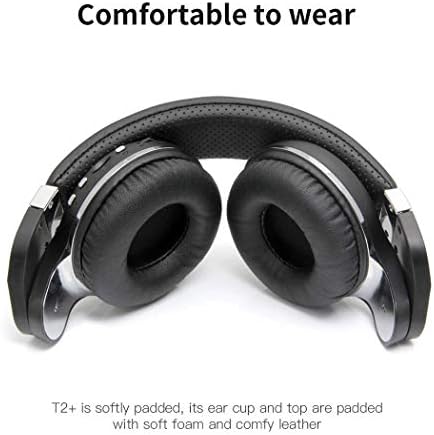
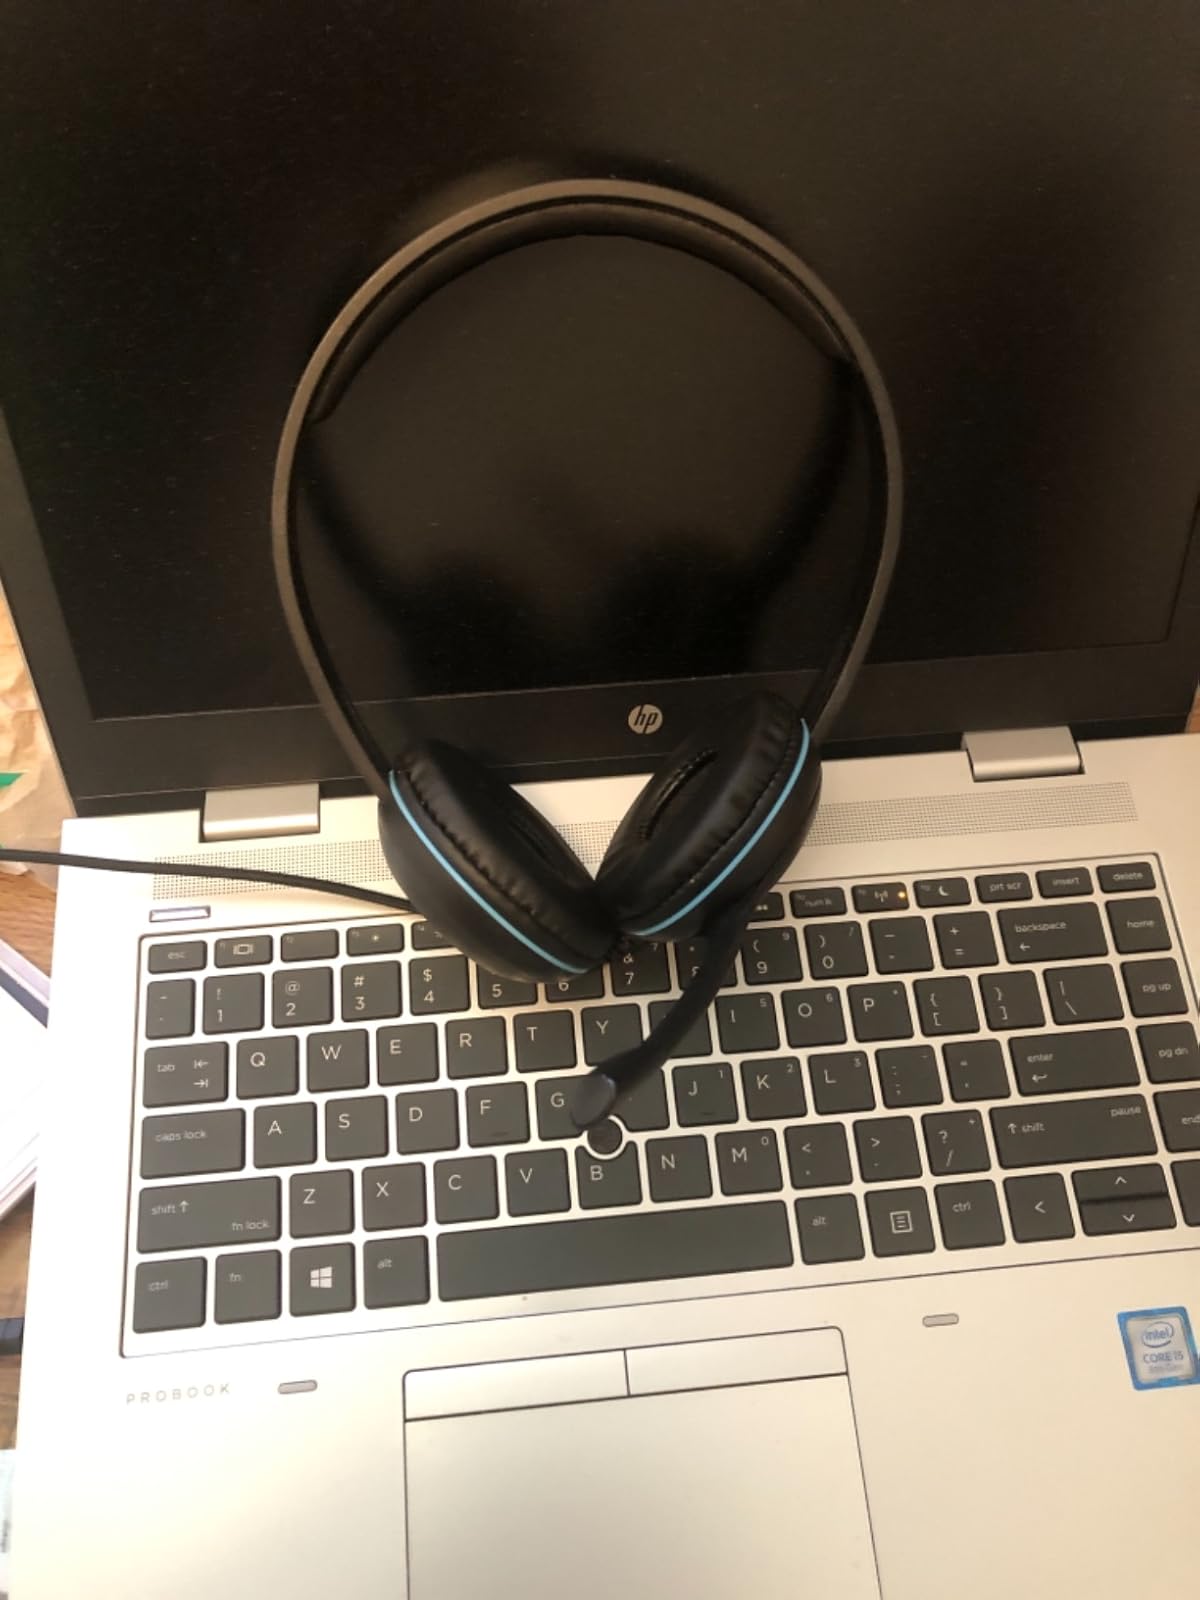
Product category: headphones
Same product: no